Pompogne

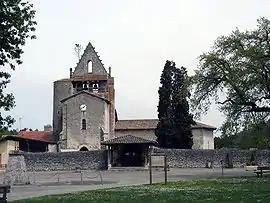
The church in Pompogne

Pompogne is a commune in the Lot-et-Garonne department in south-western France.